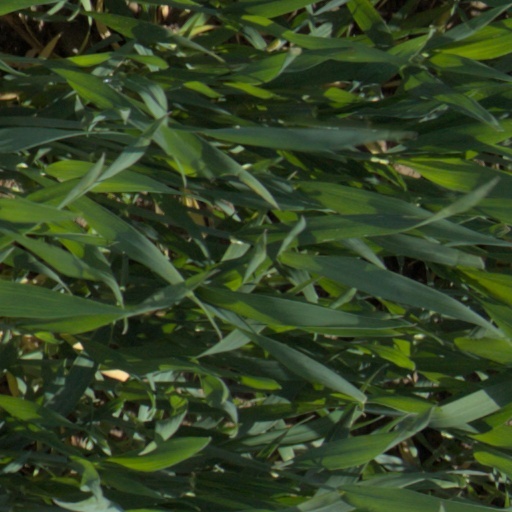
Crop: wheat